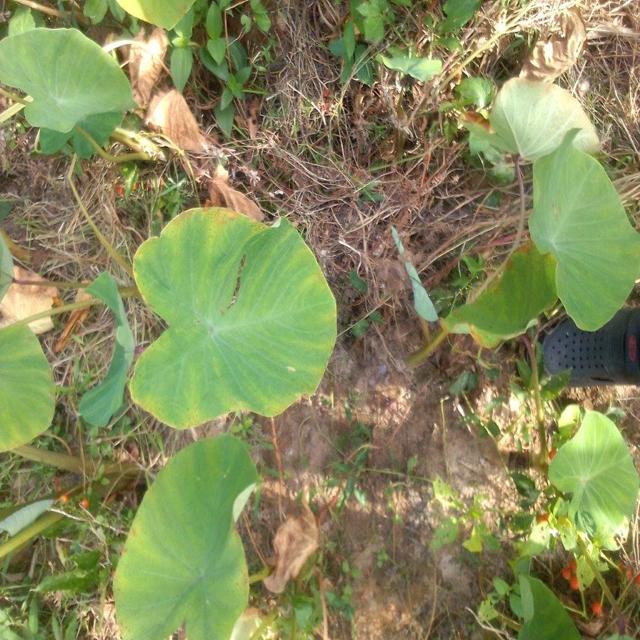
Label: Mid_Blight